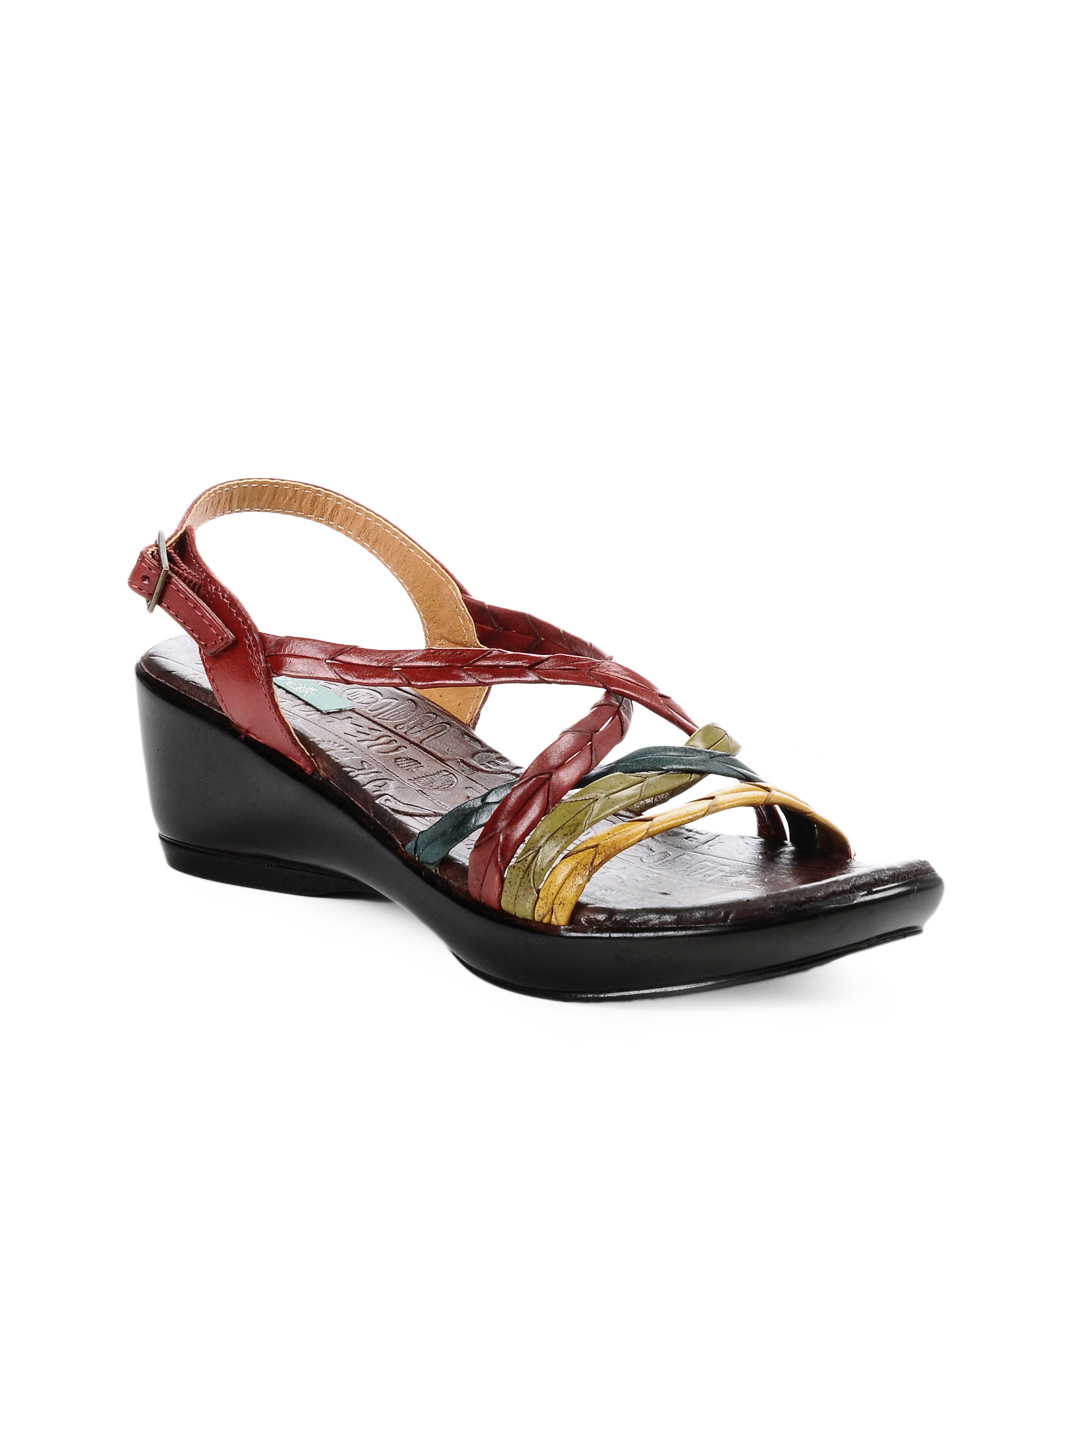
Catwalk Women Multi Coloured Heels
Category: Footwear / Shoes / Heels
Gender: Women
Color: Multi
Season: Winter 2015
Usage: Casual